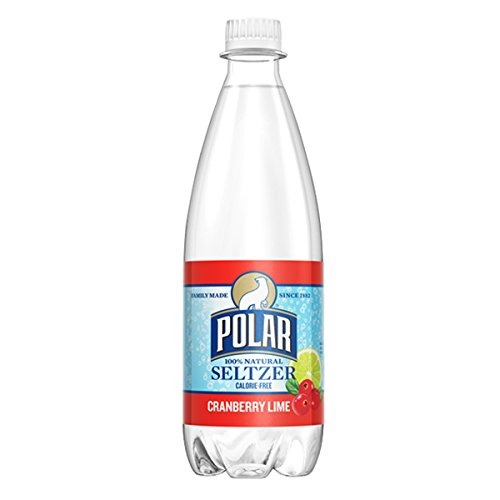
Item Name: Polar Cranberry Lime Seltzer 20 oz Plastic Bottles - Pack of 24
Bullet Point 1: 20 fl oz Bottles
Bullet Point 2: Pack of 24
Bullet Point 3: Premium Flavored Sparkling Beverage That Is Also Healthy
Bullet Point 4: Just The Right Touch Of Flavoring And Carbonation That Is Never Overwhelming
Bullet Point 5: No Calories, Sweeteners, Sodium, Caffeine, Carbohydrates or Gluten
Product Description: This delicious and sparkling all-natural Polar Seltzer is a perfect cool down summer drink and great for when you're entertaining. With just the right touch of flavor, this calorie-free drink is great for parties and picnics.
Value: 24.0
Unit: Count

Price: 21.195